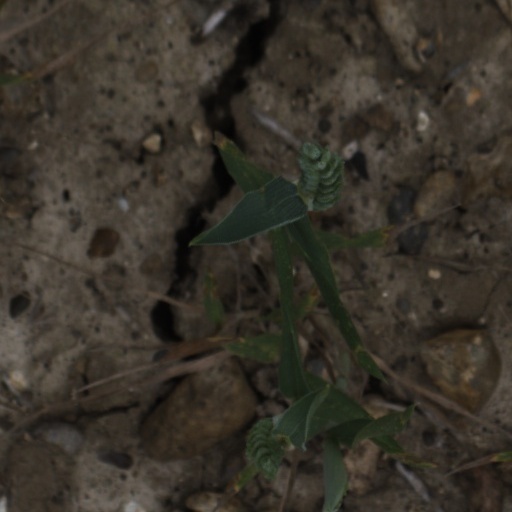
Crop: wheat